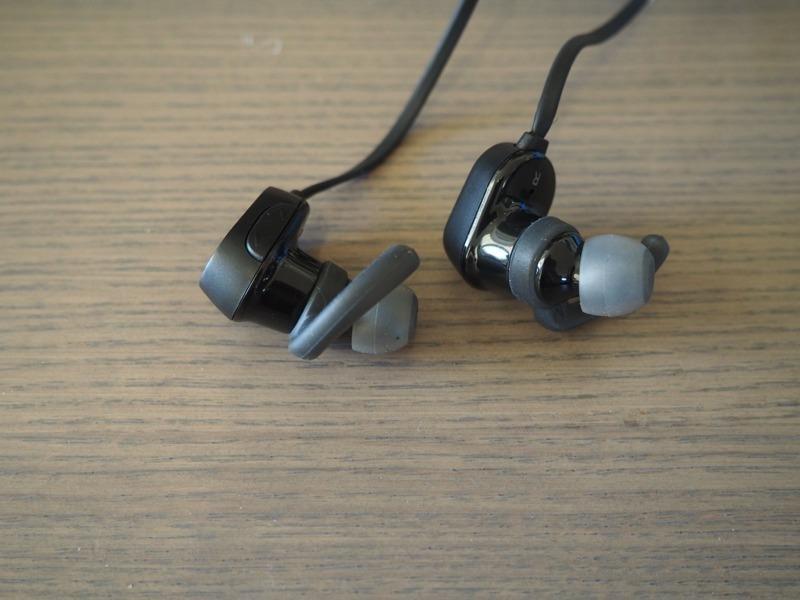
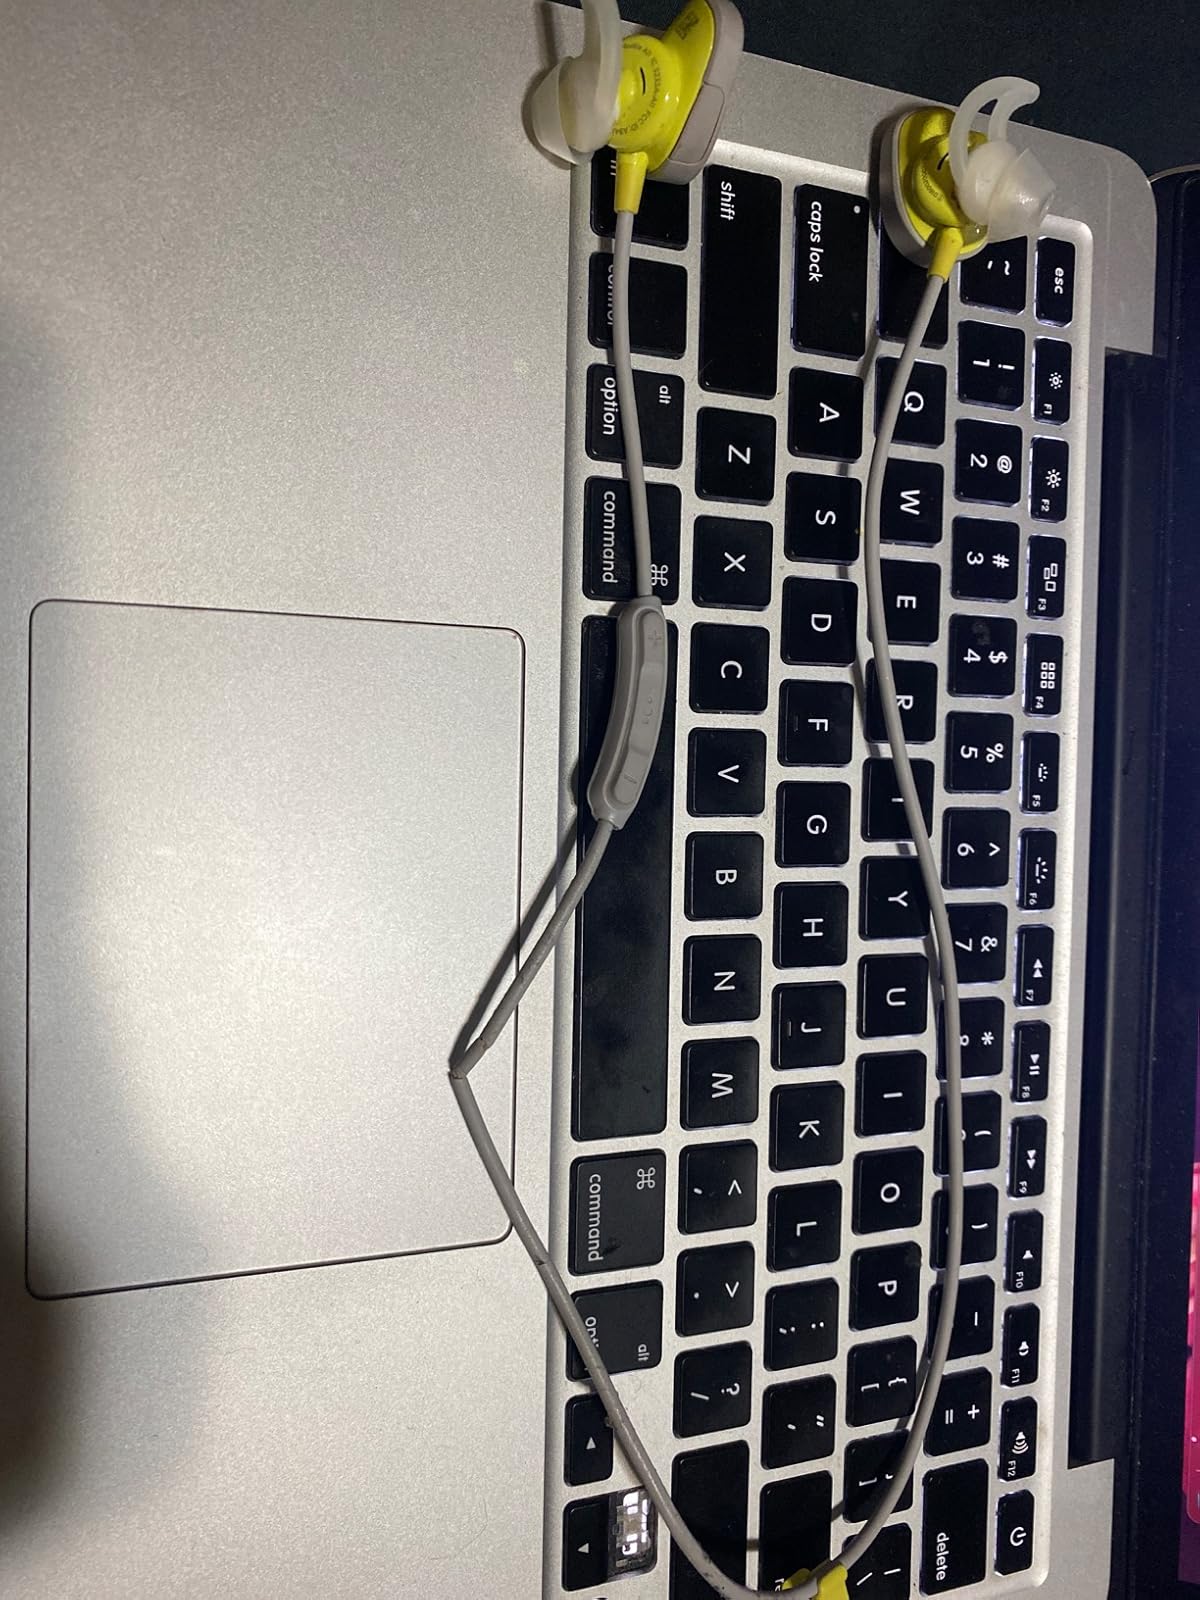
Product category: headphones
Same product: no